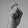
ASL letter: X